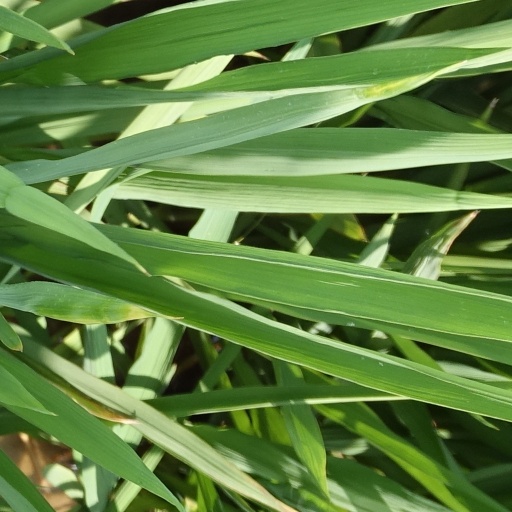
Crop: rice